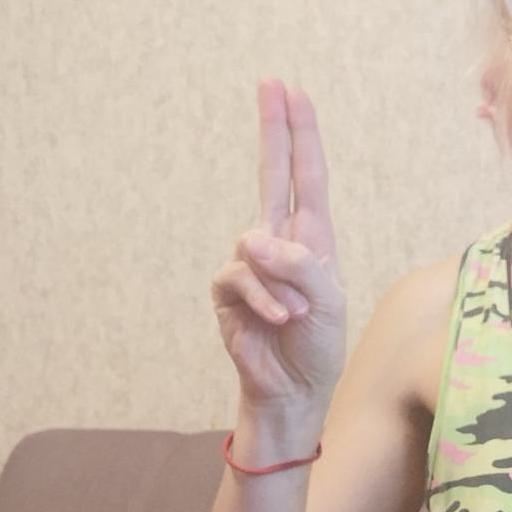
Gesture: two_up